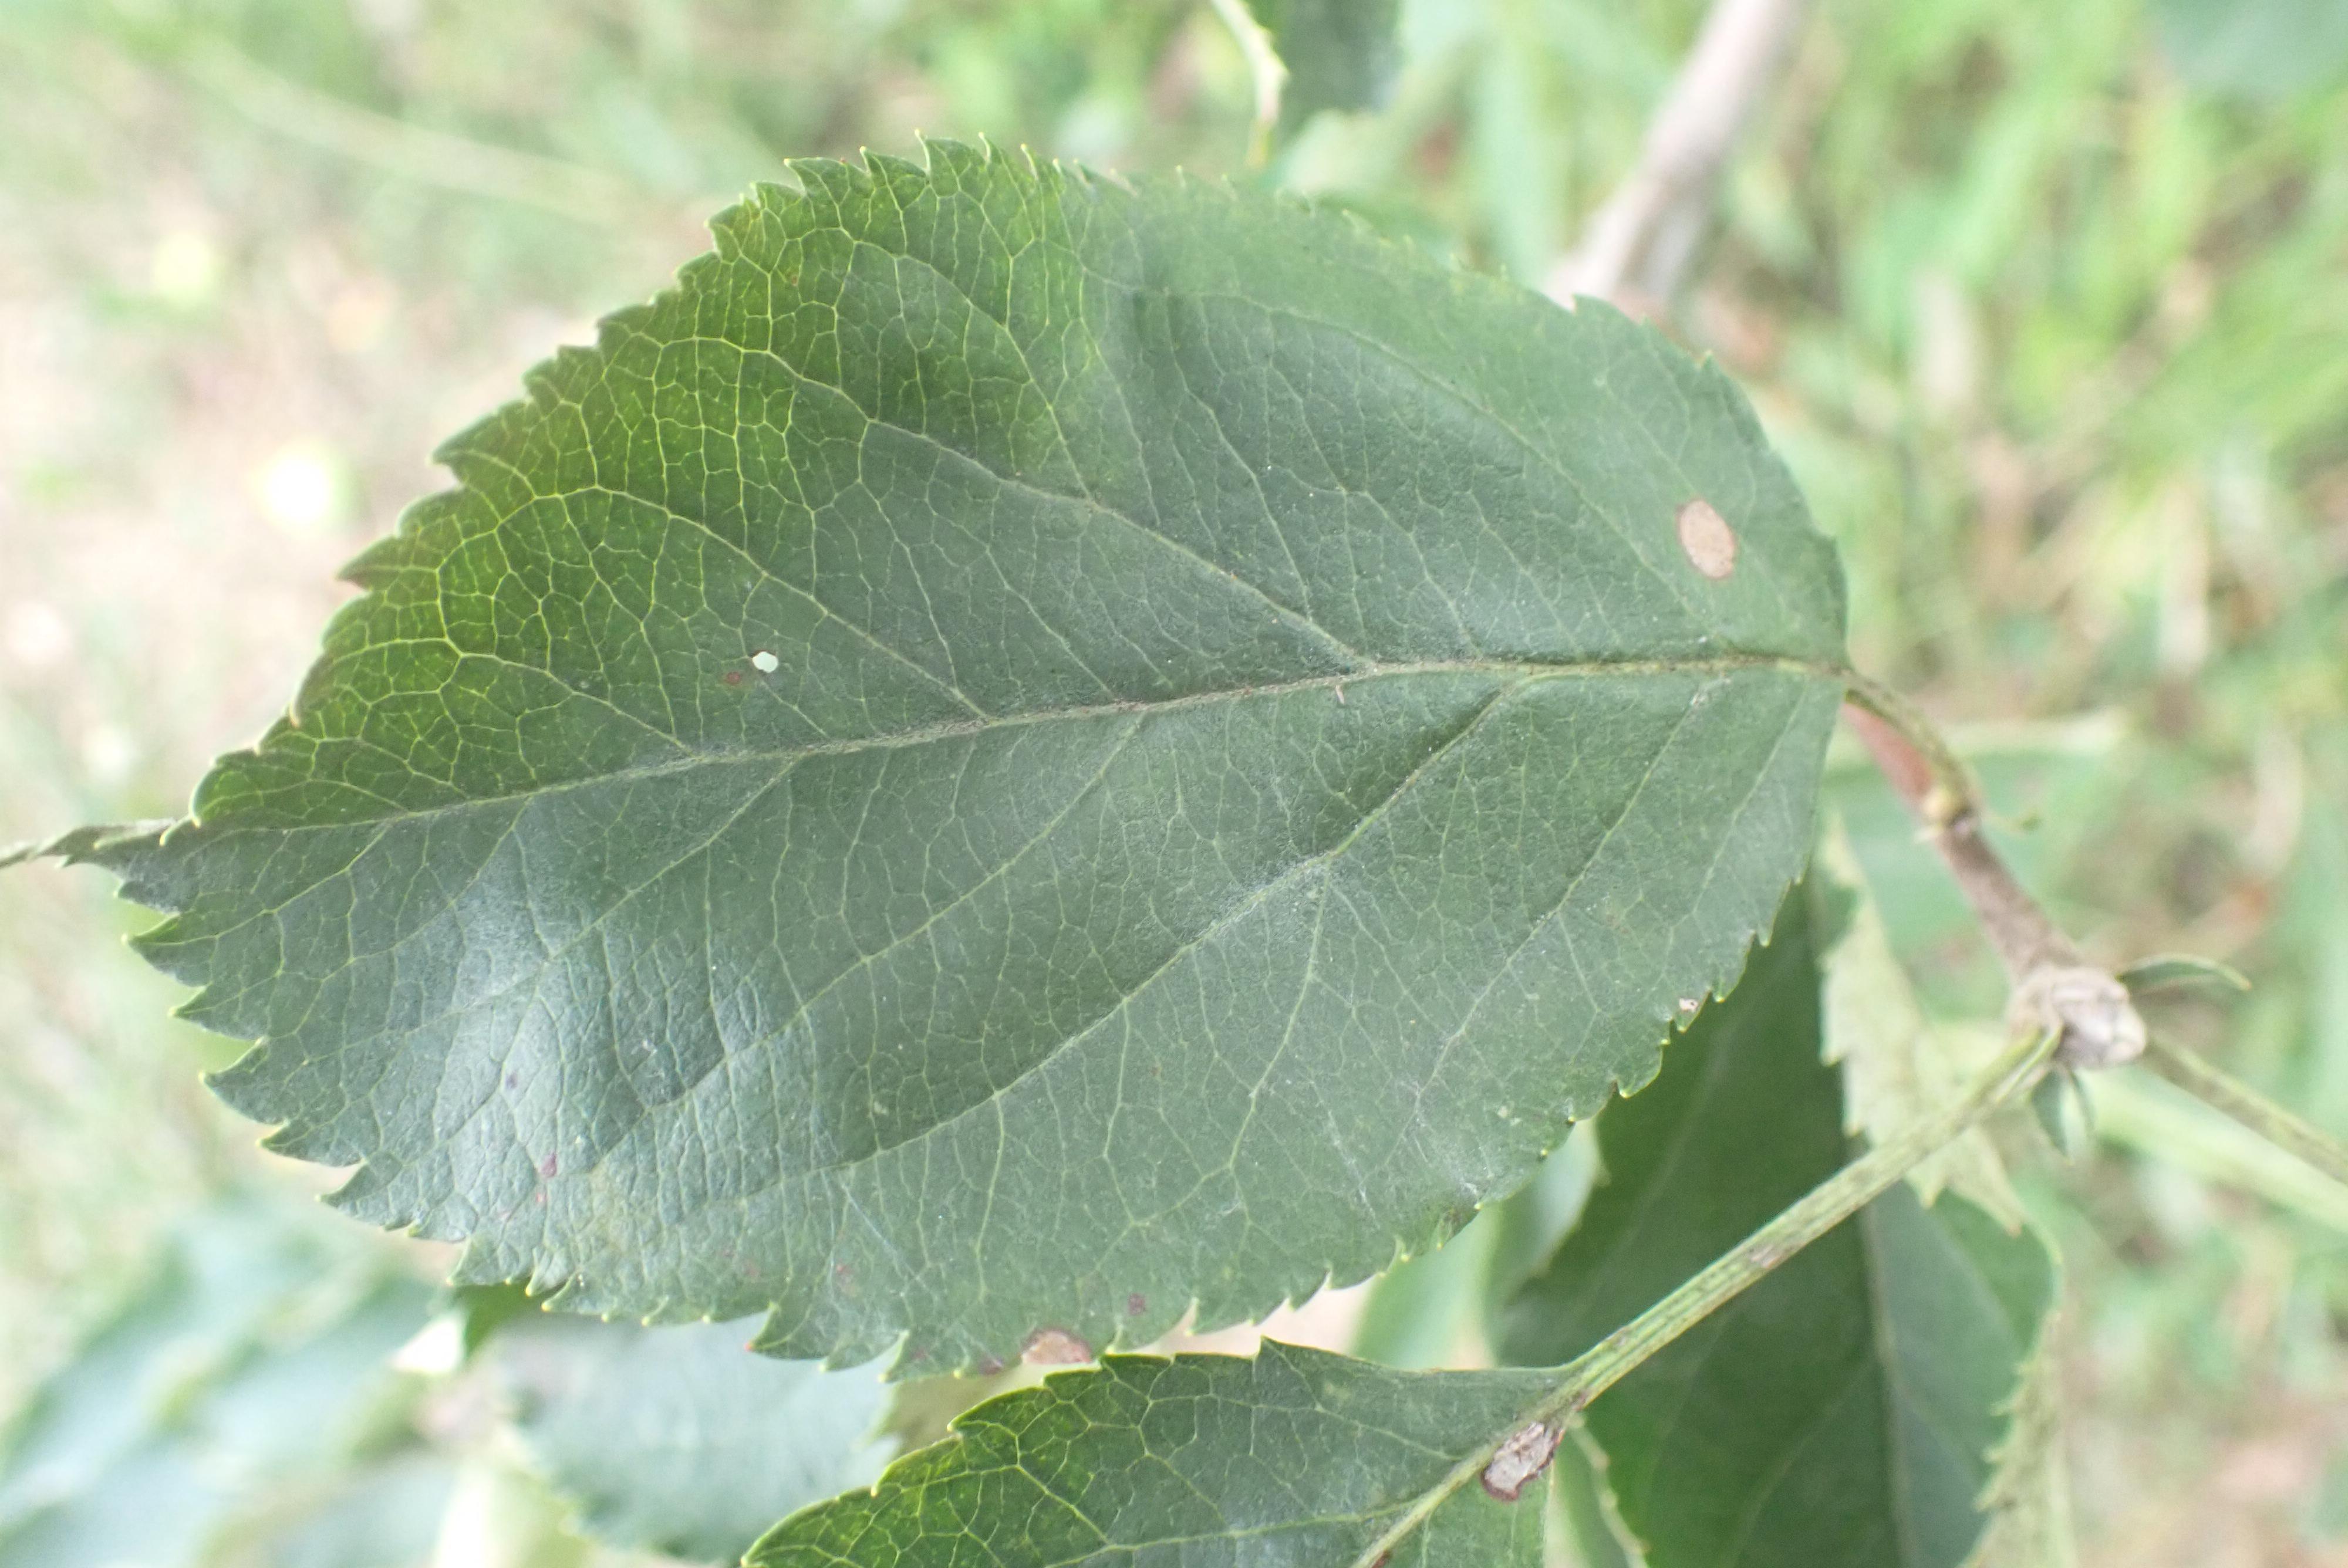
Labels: complex